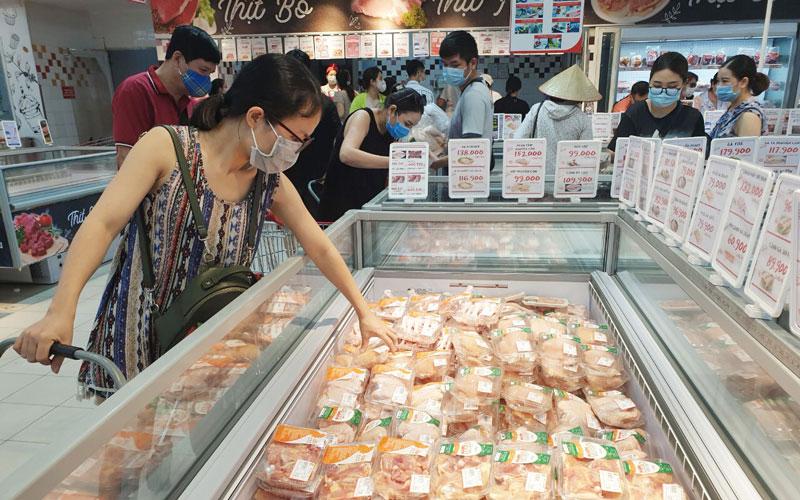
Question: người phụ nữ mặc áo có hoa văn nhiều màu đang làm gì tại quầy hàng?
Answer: cô ấy đang lựa mua sản phẩm tại quầy hàng này